List of tobacco products

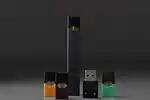
A JUUL brand nicotine aerosolizer or vaporizer ("vape"), produced in the common electronic cigarette (e-cigarette) style. Vapes and e-cigarettes are examples of nicotine-only products.

Heated tobacco products (HTPs) are a relatively recent introduction among the various types of tobacco products: also known as "heat-not-burn" or "heat, not burn" products ("heat-not-burn" being a marketing term employed by the tobacco industry), the use of HTPs involves heating tobacco at a temperature lower than conventional, combustible cigarettes.